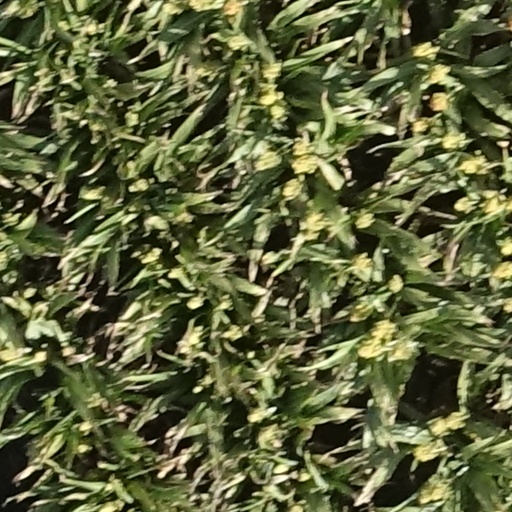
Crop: sorghum